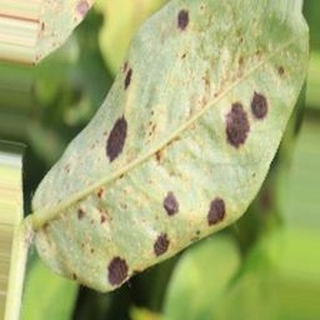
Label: groundnut_rust